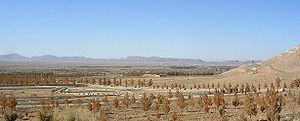
Ghayen est une ville située dans la province du Khorasan méridional en Iran.